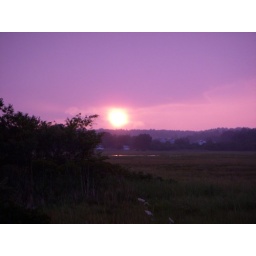
The sun setting over the marsh behind the beach house in Maine.